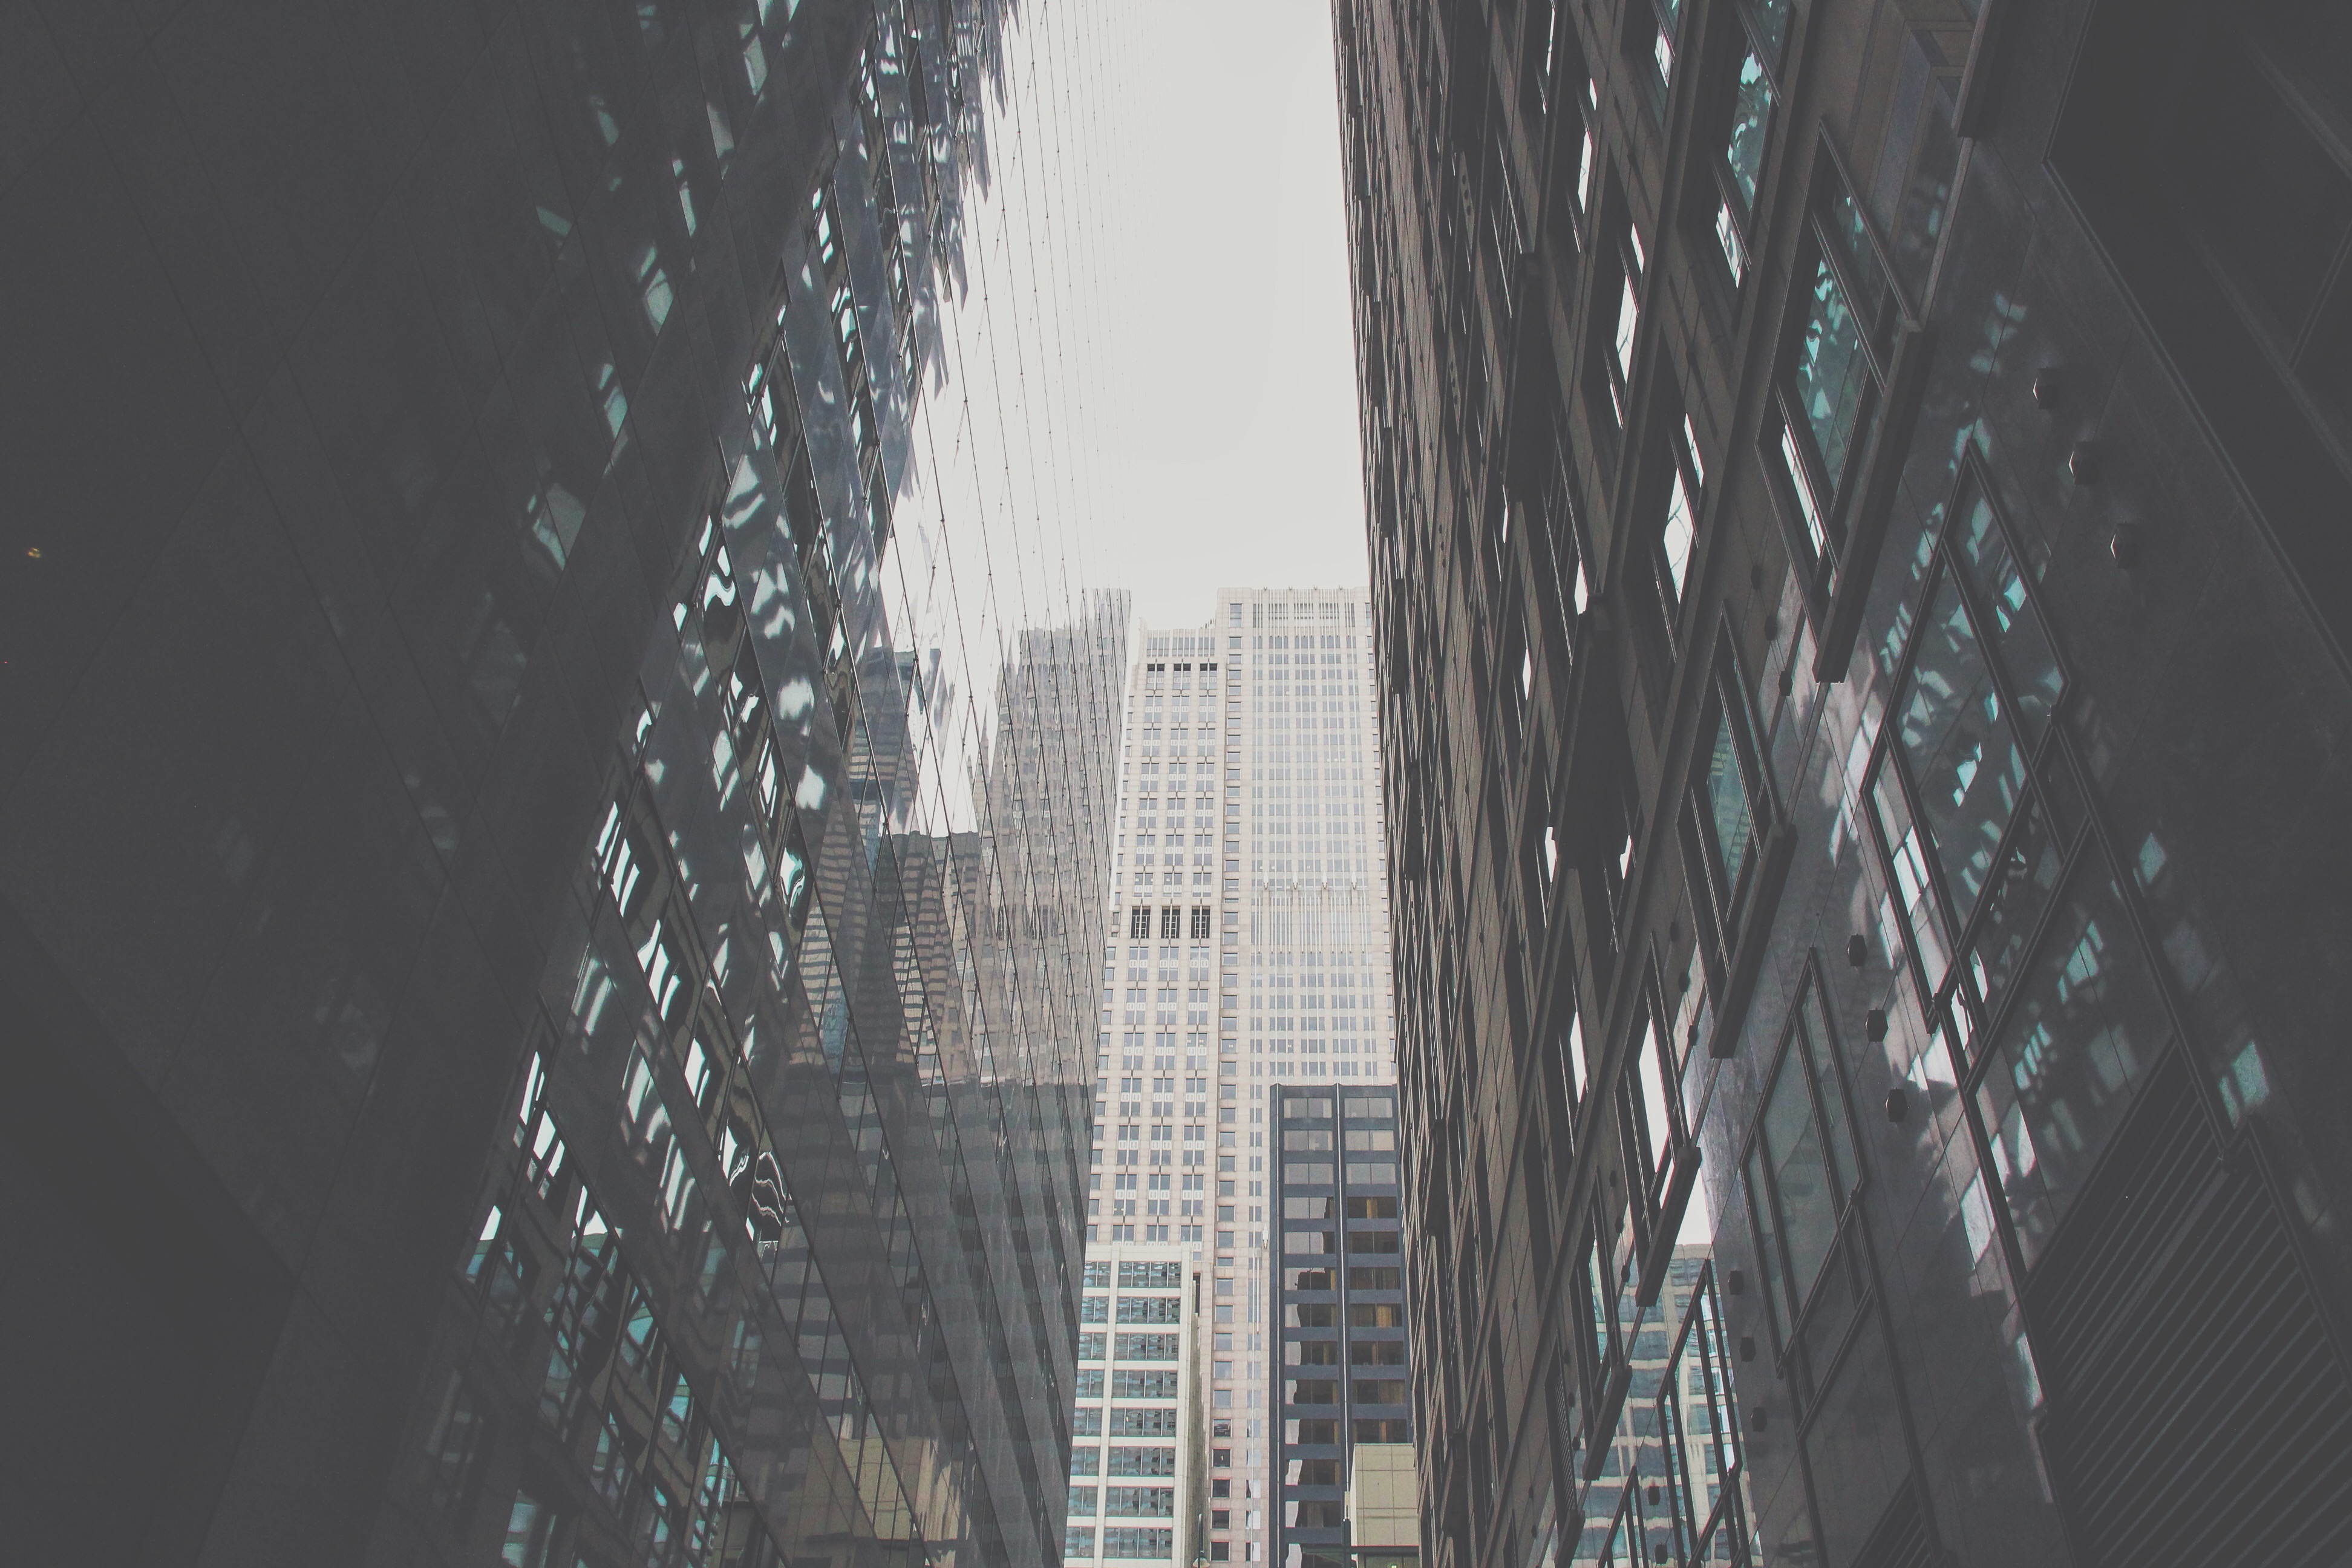
architecture, skyline, sunlight, city, skyscraper, cityscape, downtown, reflection, weather, darkness, tower block, metropolis, urban area, atmospheric phenomenon